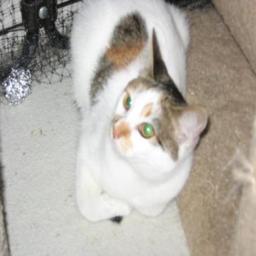
Animal: cats